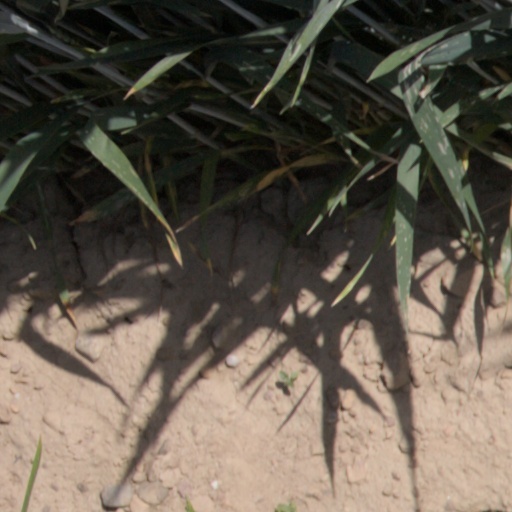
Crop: wheat